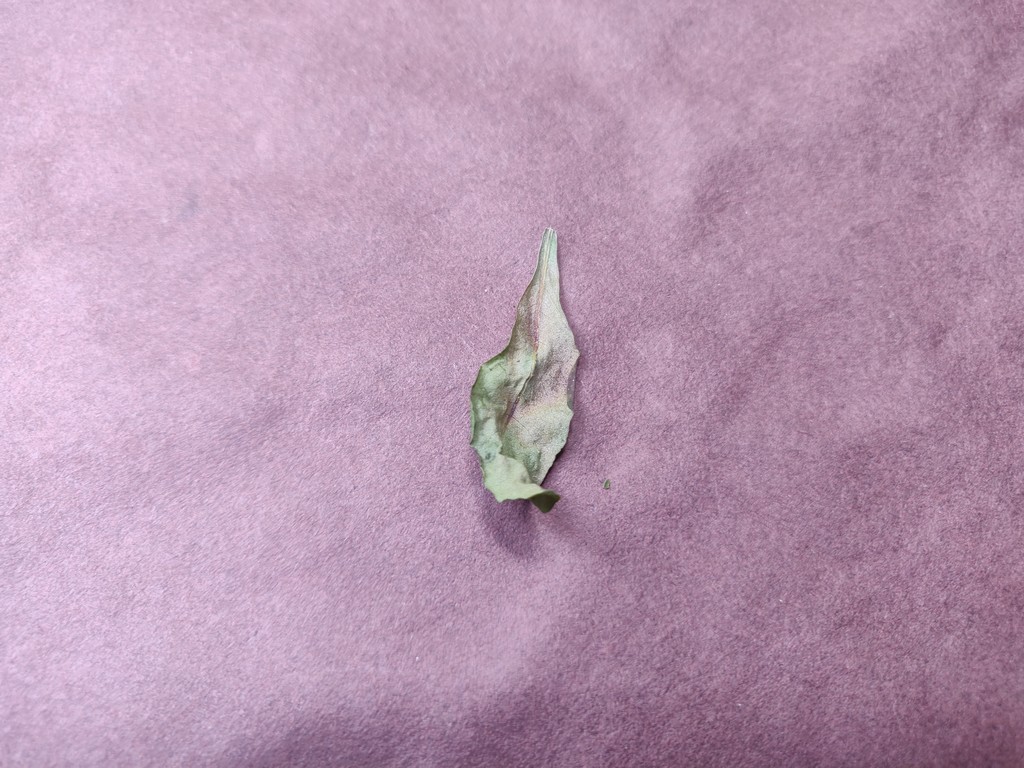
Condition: Dried
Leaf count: single
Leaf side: unknown